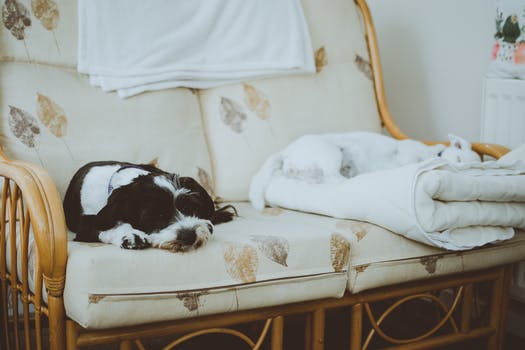
Label: No Watermark